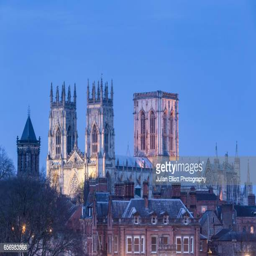
english gothic structure at night in the city .